Tenerife

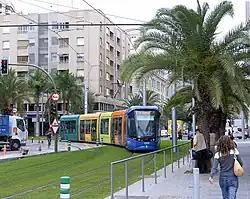
Tramway servicing between Santa Cruz and La Laguna

While Tenerife is not prominent in the history of scientific and academic research, it is the home of the Instituto de Astrofísica de Canarias (Astrophysical Institute of the Canaries). There is also an Instituto de Bio-Orgánica Antonio González (Antonio González Bio-Organic Institute) at the University of La Laguna. Also at that university are the Instituto de Lingüística Andrés Bello (Andrés Bello Institute of Linguistics), the Centro de Estudios Medievales y Renacentistas (Center for Medieval and Renaissance Studies), the Instituto Universitario de la Empresa (University Institute of Business), the Instituto de Derecho Regional (Regional Institute of Law), the Instituto Universitario de Ciencias Políticas y Sociales (University Institute of Political and Social Sciences) and the Instituto de Enfermedades Tropicales (Institute of Tropical Diseases). This last is one of the seven institutions of the Red de Investigación de Centros de Enfermedades Tropicales (RICET, "Network of Research of Centers of Tropical Diseases"), located in various parts of Spain.